Ink (novel)

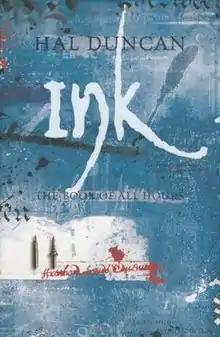
"Ink" first edition cover.

Ink: The Book of All Hours 2 is a speculative fiction novel by Hal Duncan.